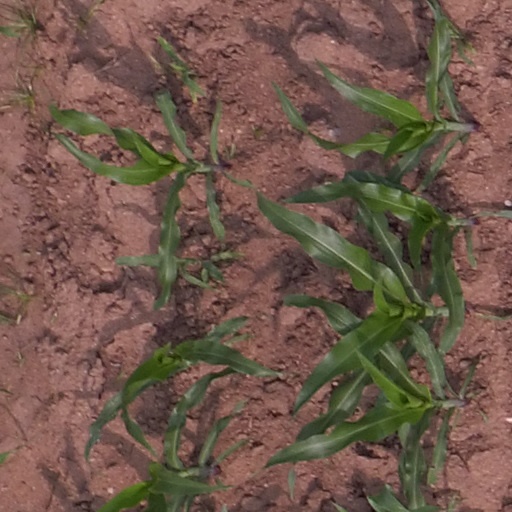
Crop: maize; corn